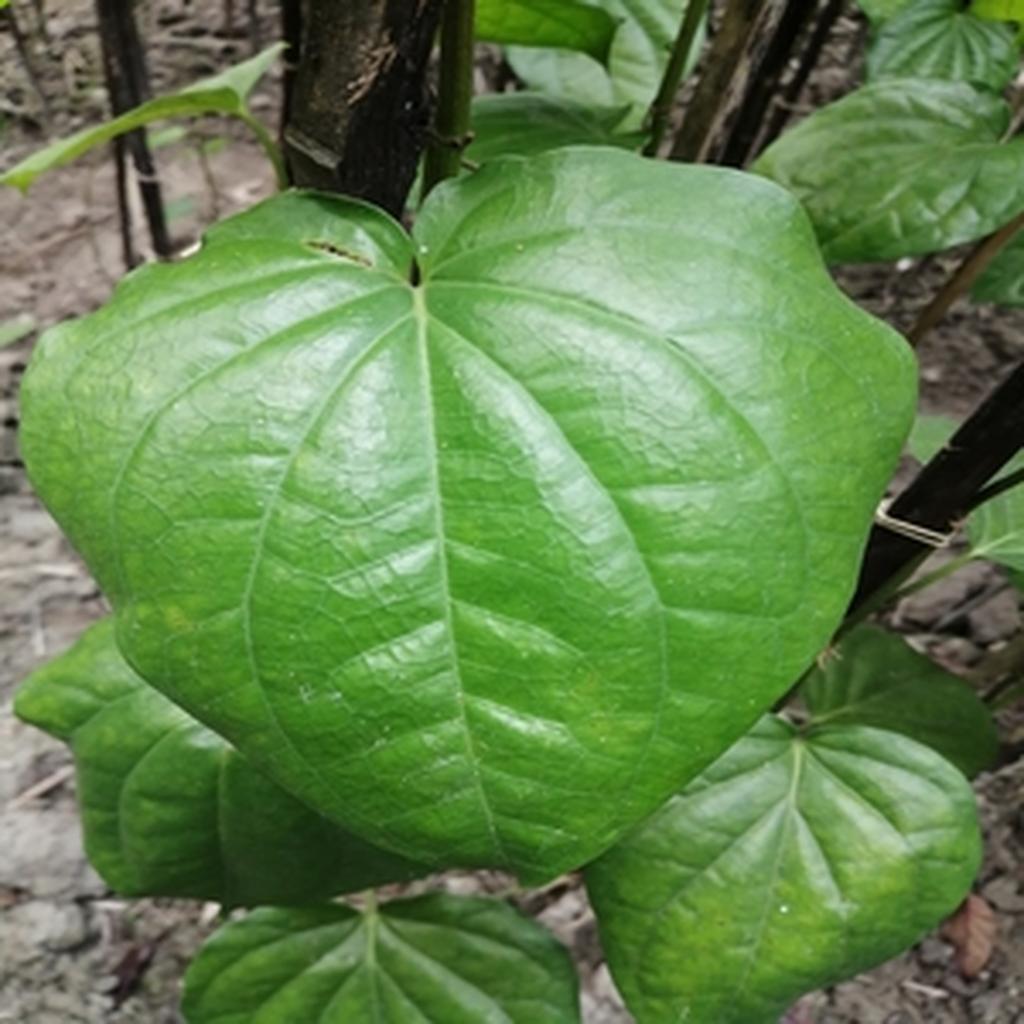
Label: Healthy_Leaf